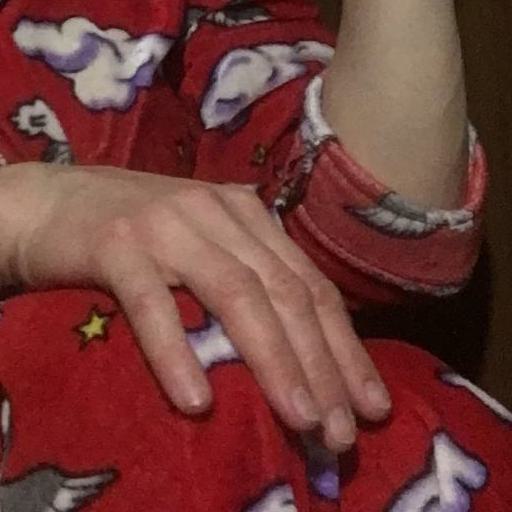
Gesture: no_gesture